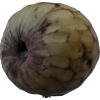
Label: cherimoya